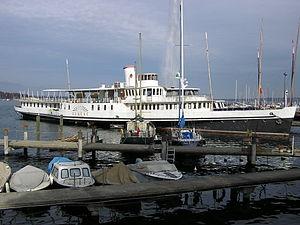
Le Genève, bateau anciennement de la Compagnie générale de navigation sur le lac Léman (CGN)
Le Genève est le plus vieux bateau « Belle Époque » encore existant en Suisse.